Tara (Buddhism)

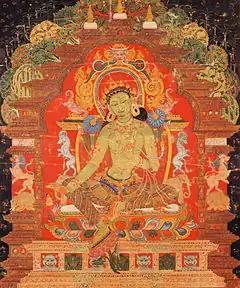
13th century Tibetan painting of Green Tara

Tara, Ārya Tārā (Noble Tara), also known as Jetsün Dölma (Tibetan: "rje btsun sgrol ma", meaning: "Venerable Mother of Liberation"), is an important female Buddha in Buddhism, especially revered in Vajrayana Buddhism and Mahayana Buddhism. She may appear as a female bodhisattva in Mahayana Buddhism. In Vajrayana Buddhism, Green Tara is a female Buddha who is a consort of Amoghasiddhi Buddha. Tārā is also known as a saviouress who hears the cries of beings in saṃsāra and saves them from worldly and spiritual danger.